Sandor Teszler

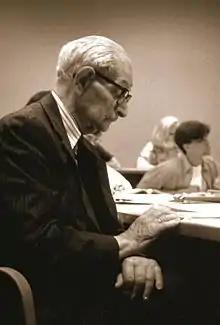
Teszler at Wofford College, 1992

Sandor Teszler (June 25, 1903 – July 23, 2000), was a Hungarian-American textile executive and philanthropist who survived the Holocaust, working as a textile executive in Hungary, Yugoslavia, and the United States.